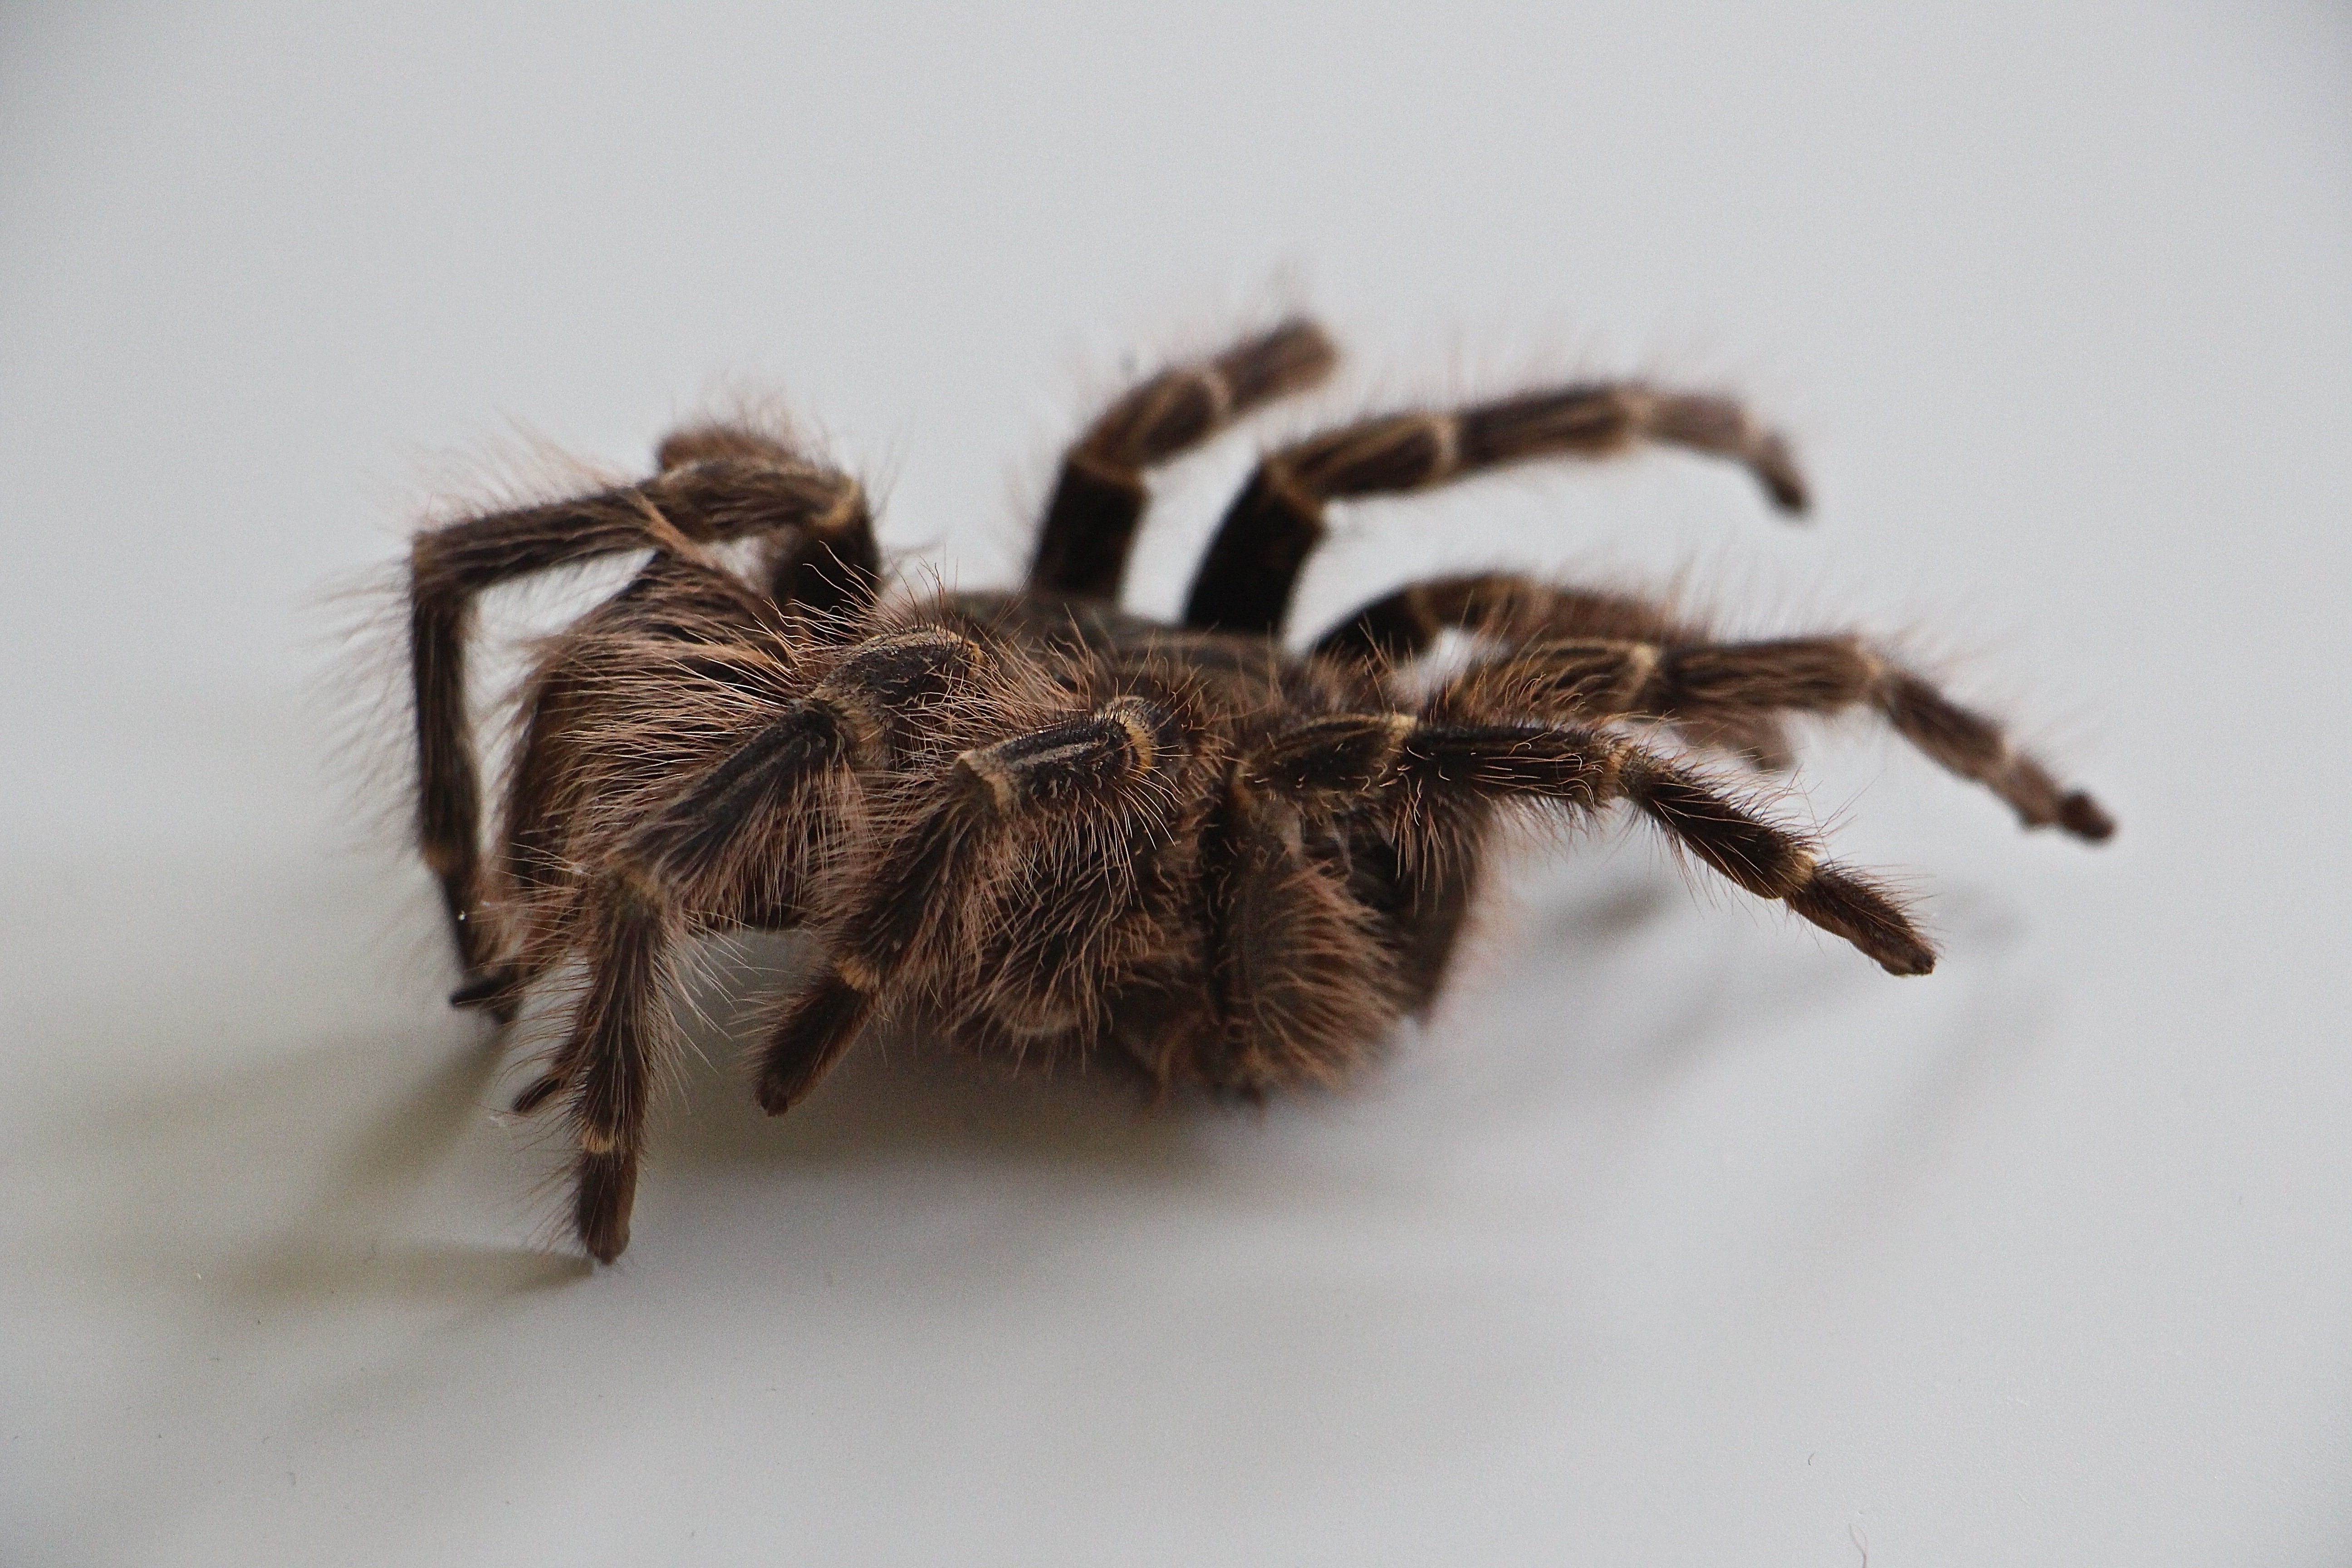
hair, photography, fauna, invertebrate, close up, crawl, spider, fear, hairy, skin, arachnid, large, tarantula, nasty, macro photography, arthropod, european garden spider, wolf spider, araneus, skinned, orb weaver spider